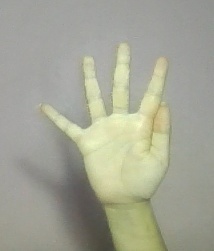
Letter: sheen